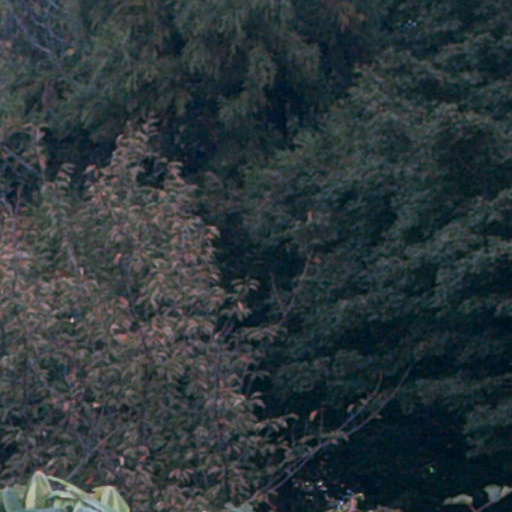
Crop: cassava